Ultragotha

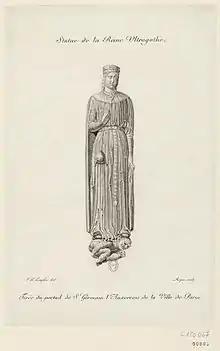
Drawing of the statue of the queen Ultrogothe on the portal of the church Saint-Germain l'Auxerrois

Ultragotha (or Ultrogothe, 496 – after 566/567) was a Frankish queen of the Merovingian dynasty via her marriage to Childebert I, reigning from c. 541 to 558. They had two daughters, possibly named "Chrodoberge" and "Chrodesinde".